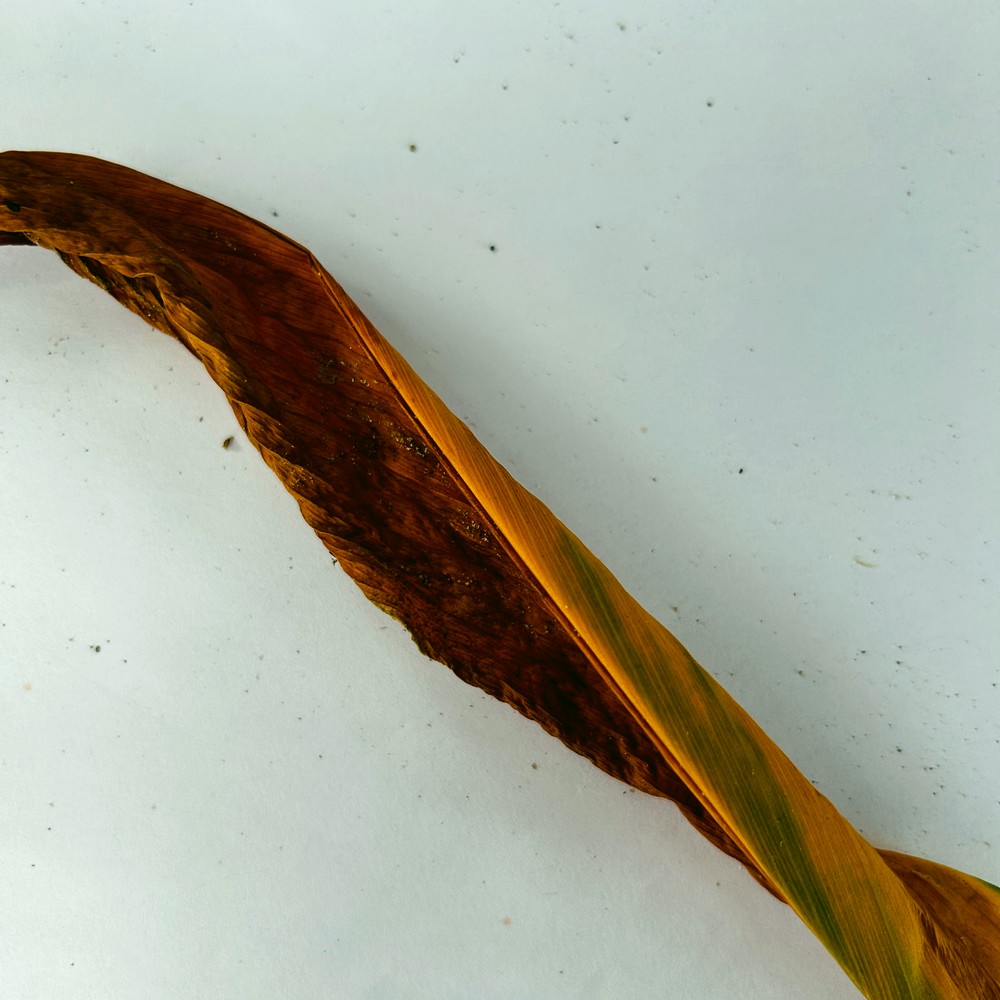
Label: Dry Leaf